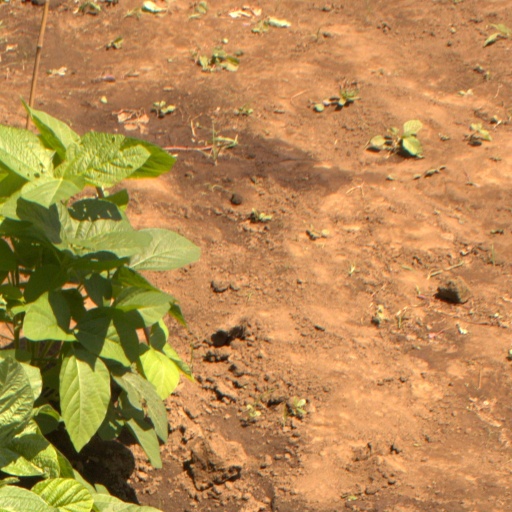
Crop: soybean